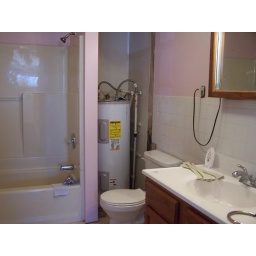
in this picture of the bathroom you can see that the door to the water heater is gone. that needs replaced.